Elías Piña Province

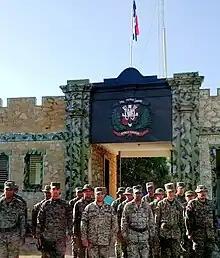
Elias Pina Dominican Republic military in the border

Elías Piña is a landlocked province in the central mountainous region of Hispaniola. The province is bordered by the Dajabón and Santiago Rodríguez provinces to the north, the San Juan province to the east, the Independencia province to the south and the Republic of Haiti to the west.